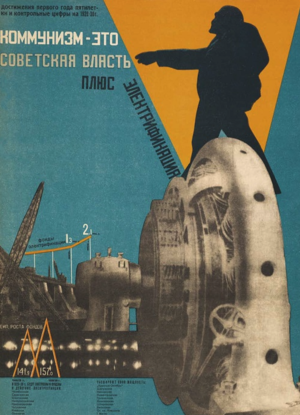
Gustav Klucis est un peintre letton né le 4 janvier 1895 et mort le 26 février 1938.